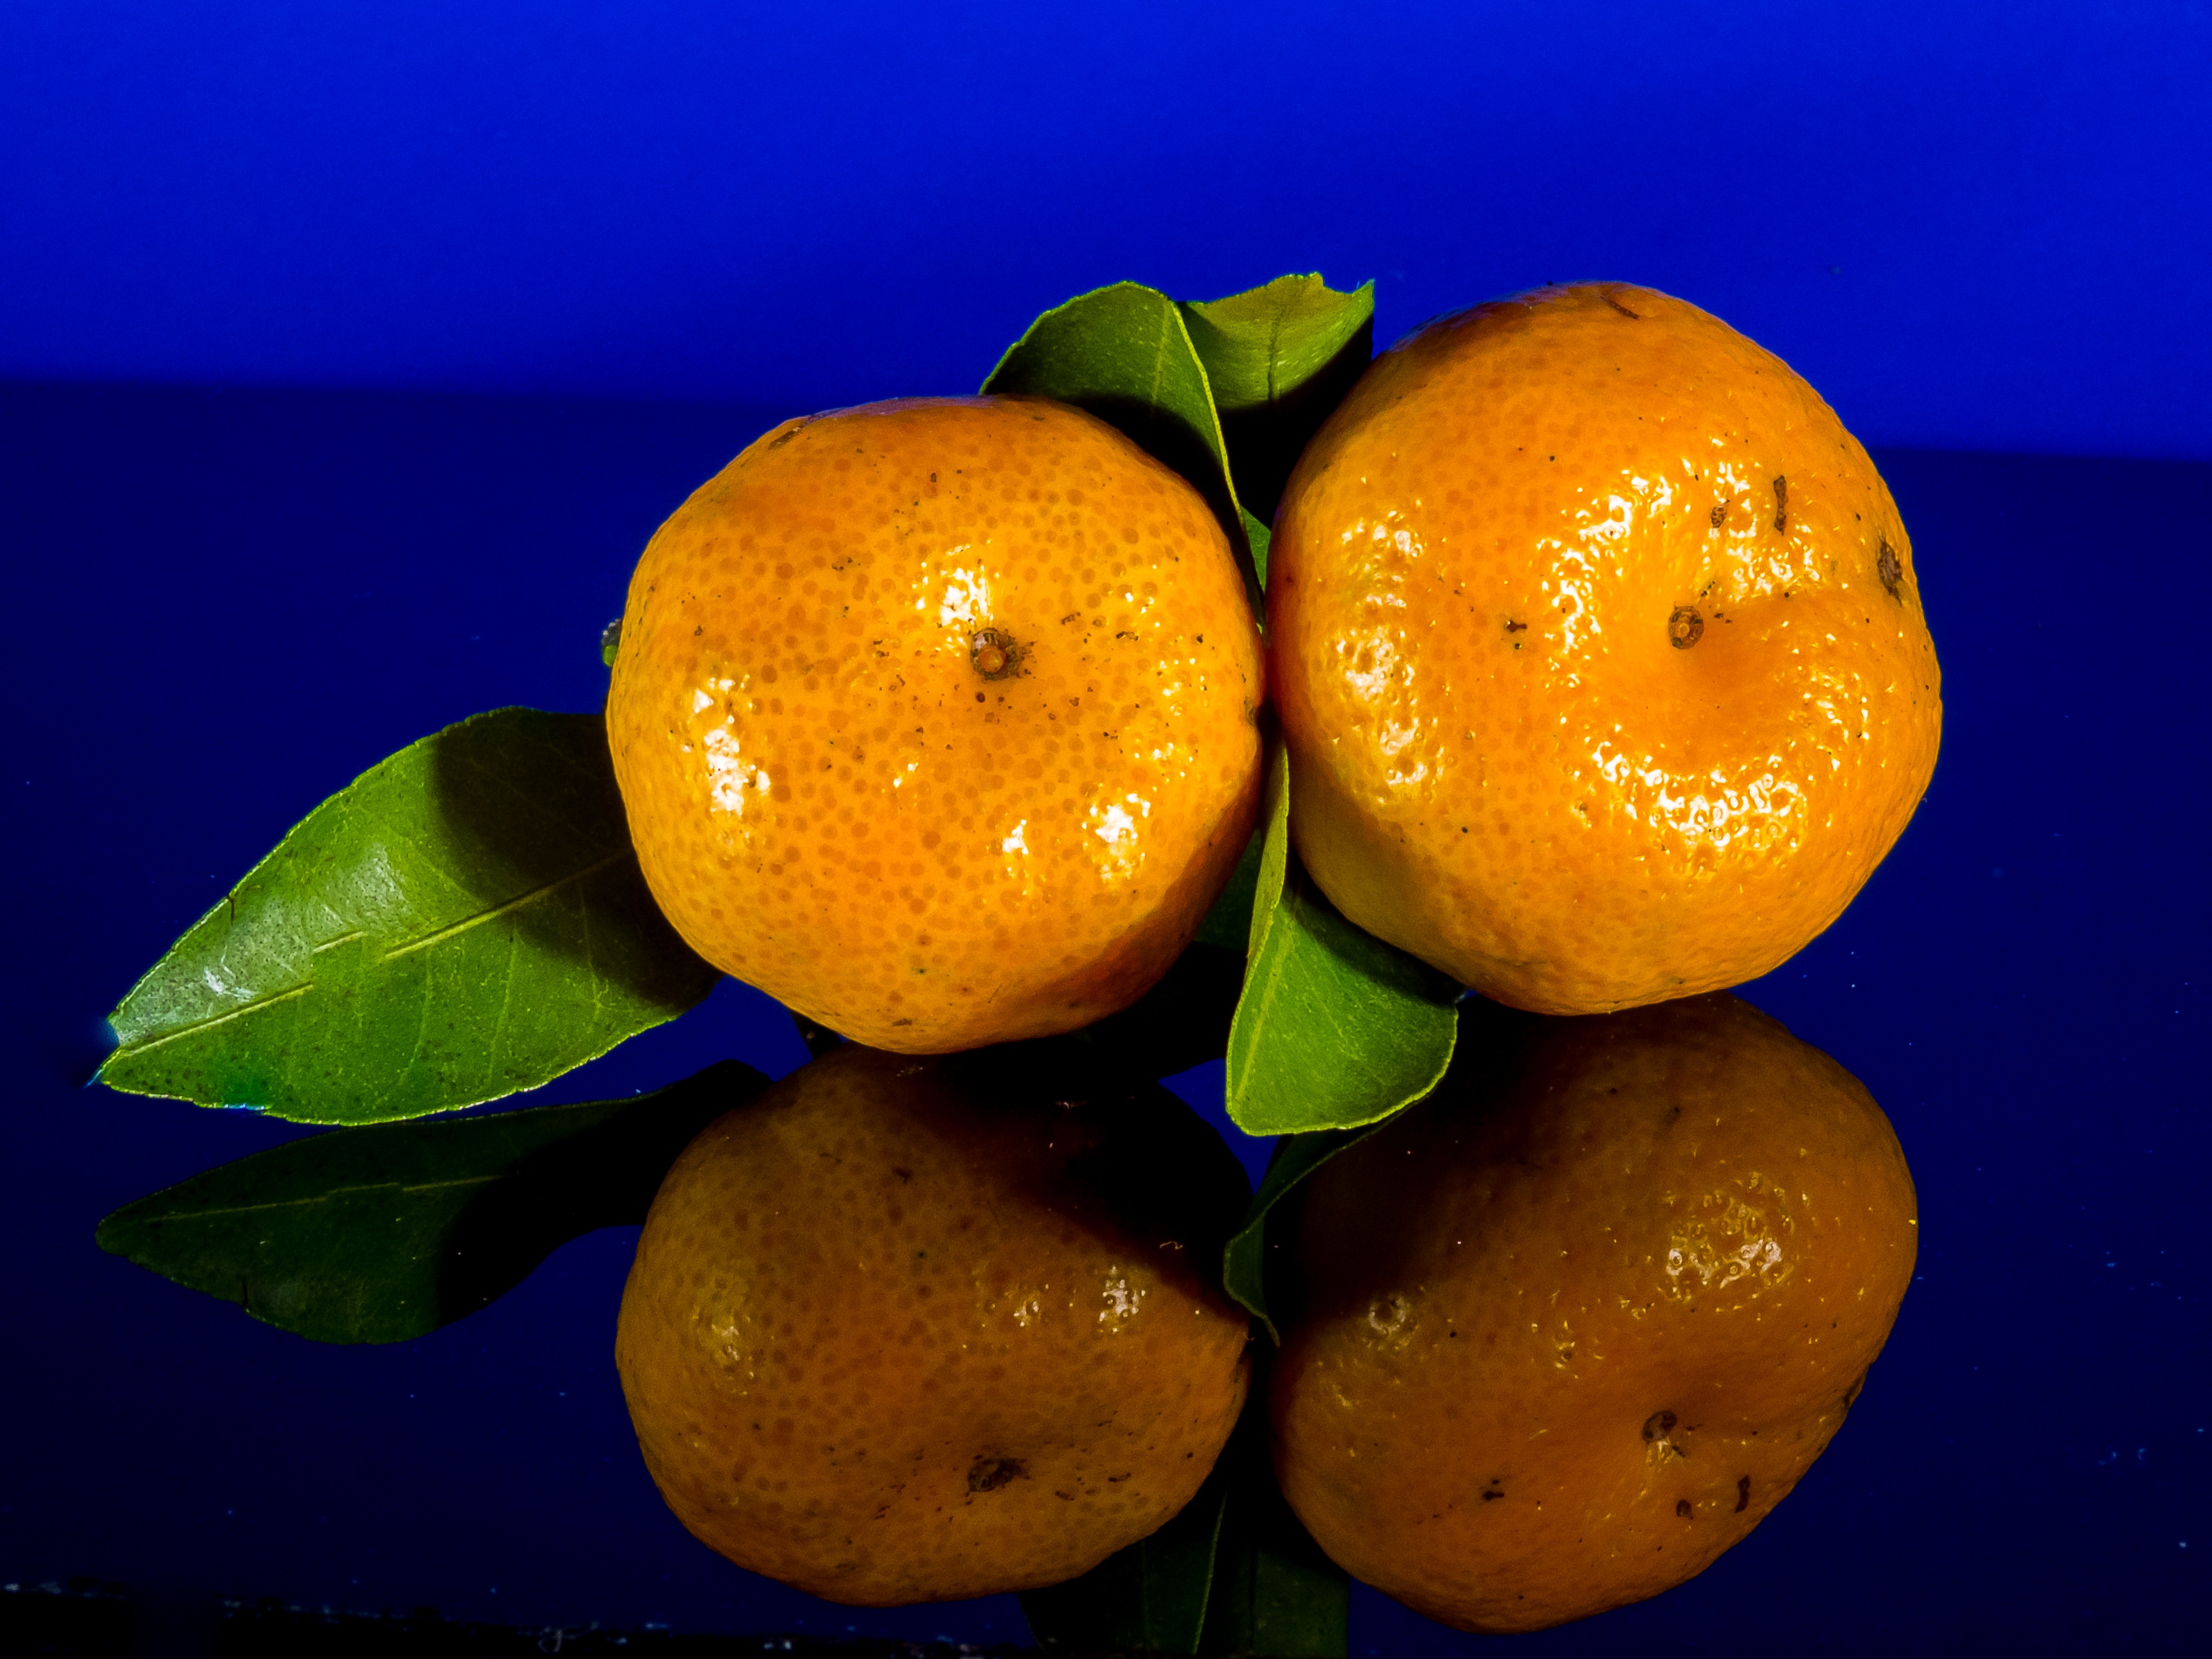
plant, fruit, leaf, flower, orange, food, produce, yellow, flora, tangerine, mandarin, clementine, citron, citrus, macro photography, flowering plant, citrus fruit, bitter orange, mandarin orange, land plant, tangelo, yuzu